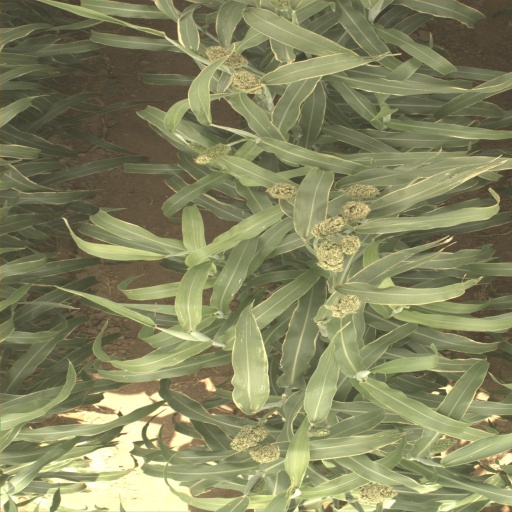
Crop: sorghum